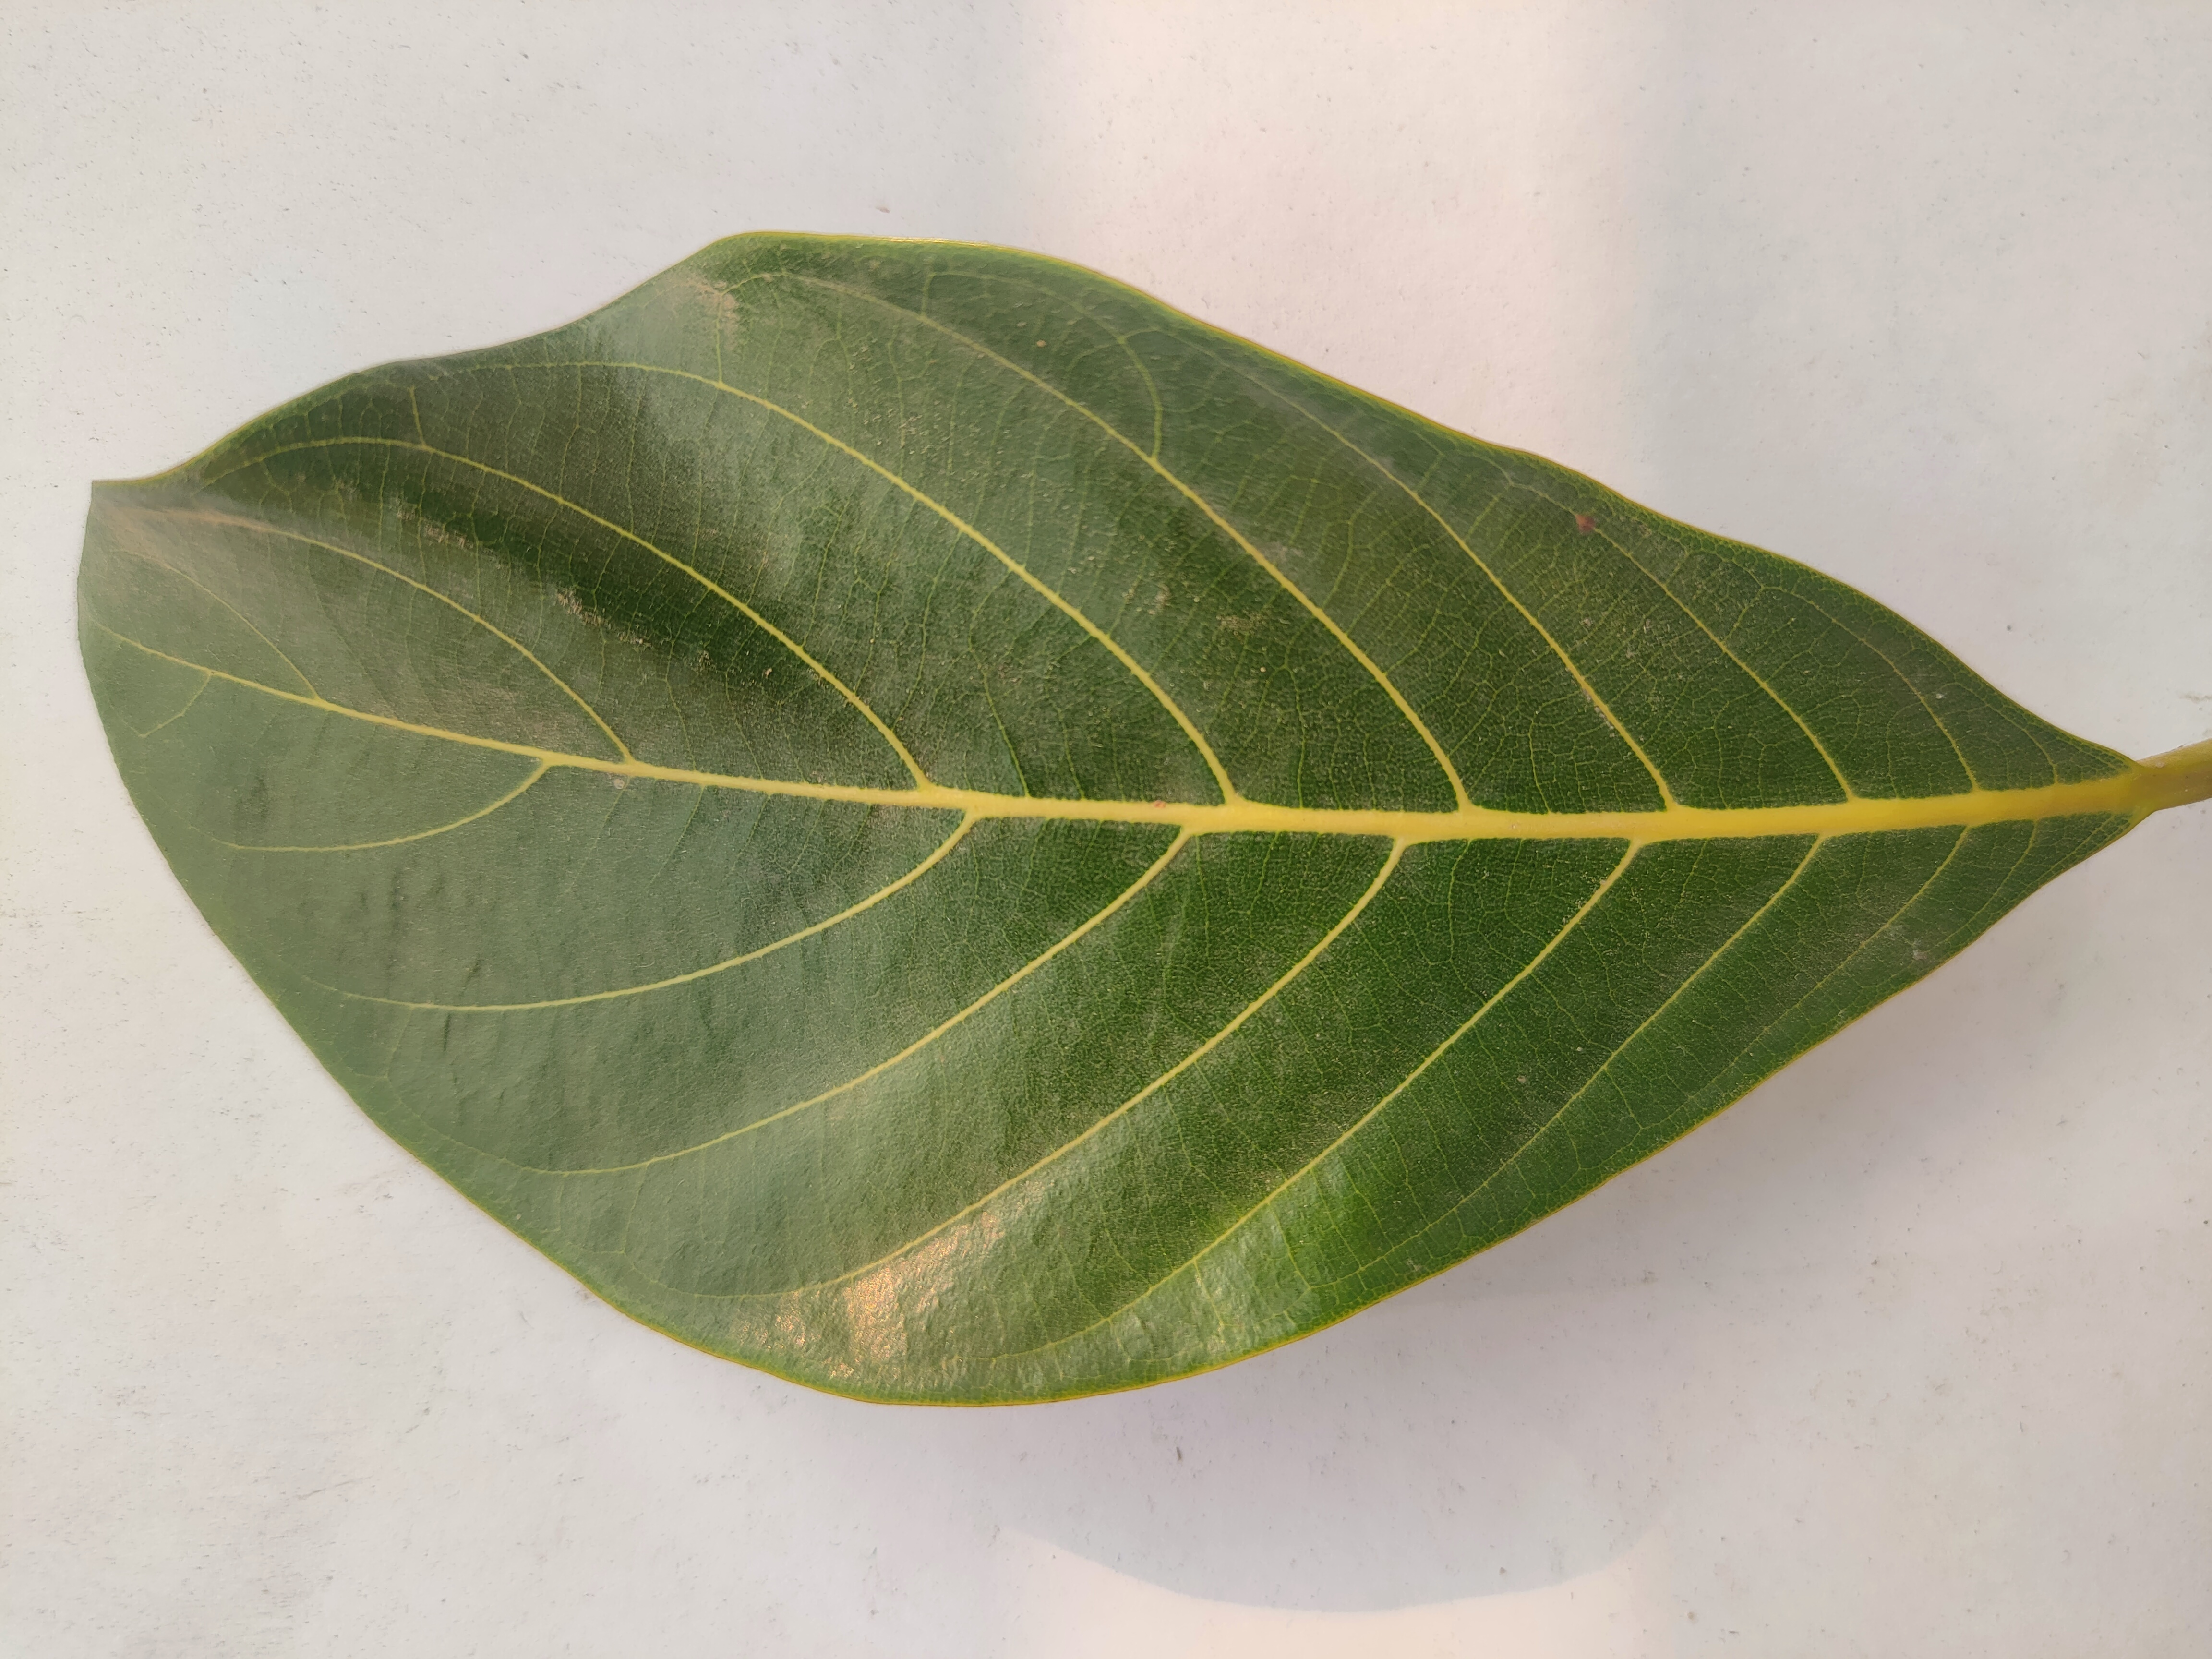
Leaf variety: Jackfruit